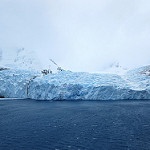
Label: glacier